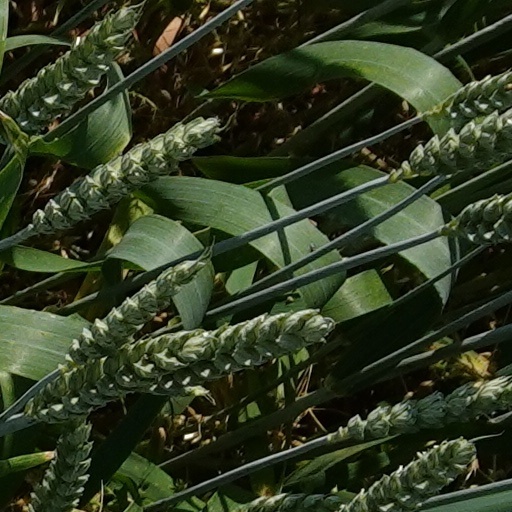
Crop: wheat